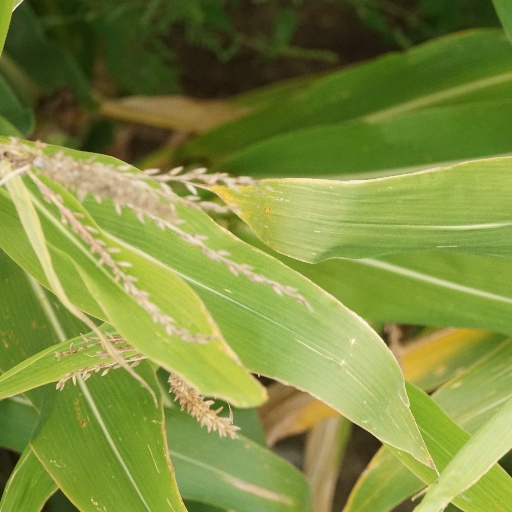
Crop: maize; corn